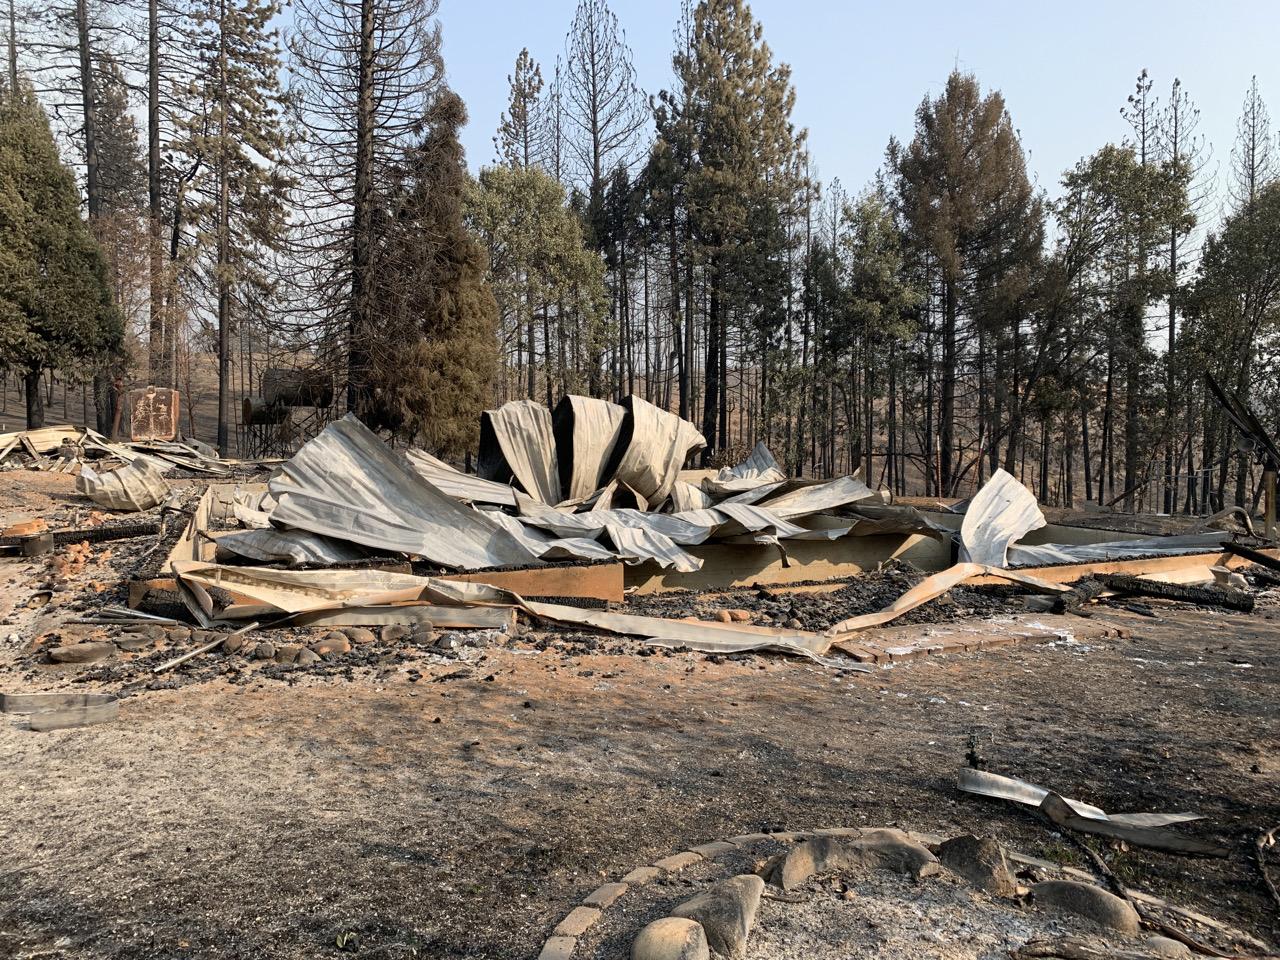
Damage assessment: destroyed